Queen scallop

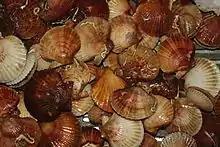
Queen scallop caught in fisheries

The Isle of Man in the British Isles is famous for the queen scallop, or "Manx queenie" as it is known locally. Due to the vagaries of landings over the years, Manx fishermen have worked on technical conservation regulations, in order to ensure that stocks of the queenie have remained robust. These have included restrictions on fishing times, closed seasons, and limitations on the number of dredges permitted. There are also two conservation areas in the island's territorial waters; one has been in place since 1989 and the other was created in 2008; these areas are closed to mobile fishing. These conservation areas are supported by the fishing industry; the fishermen themselves started the initiative to create the Douglas closed area. Data analysis appears to support the viability of these areas, which appear to help ensure that the Manx queenie can be fished sustainably.